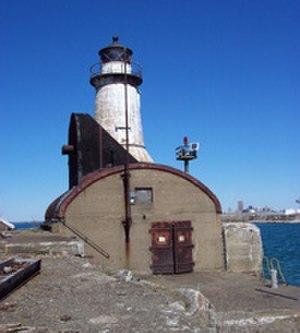
Le phare d'entrée sud de Buffalo, est un phare inactif situé au sud du port de Buffalo sur le Lac Érié, dans le Comté d'Érié.